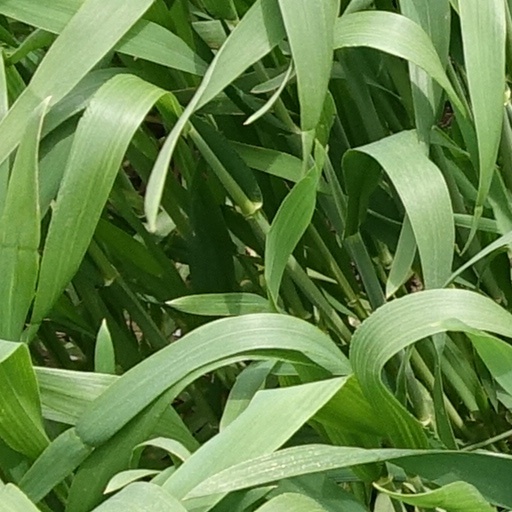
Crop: wheat